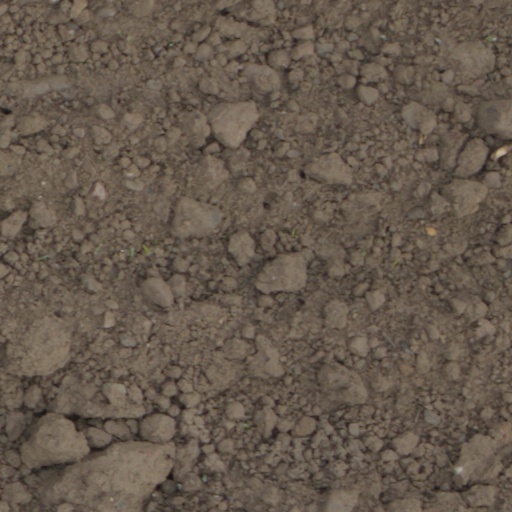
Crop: wheat